Describe the emotion expressed in this image:  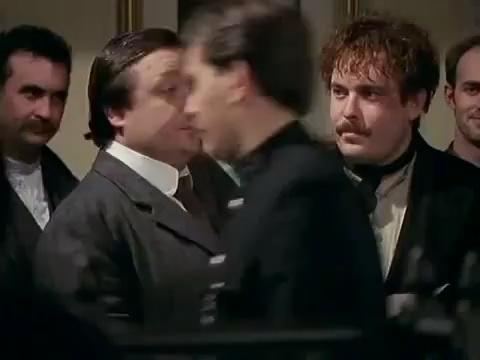
This person displays Pain, valence and arousal with low intensity.